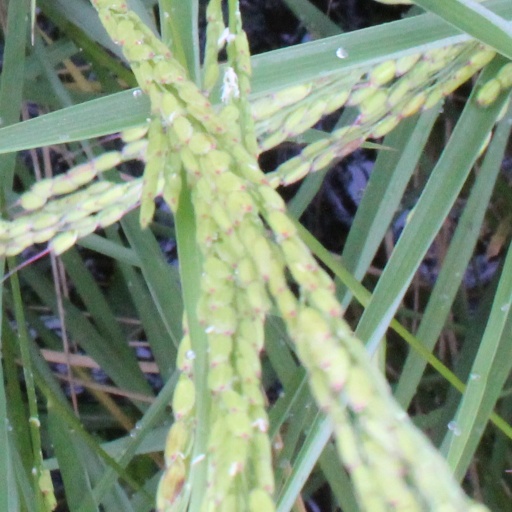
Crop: rice